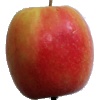
Label: apple_pink_lady